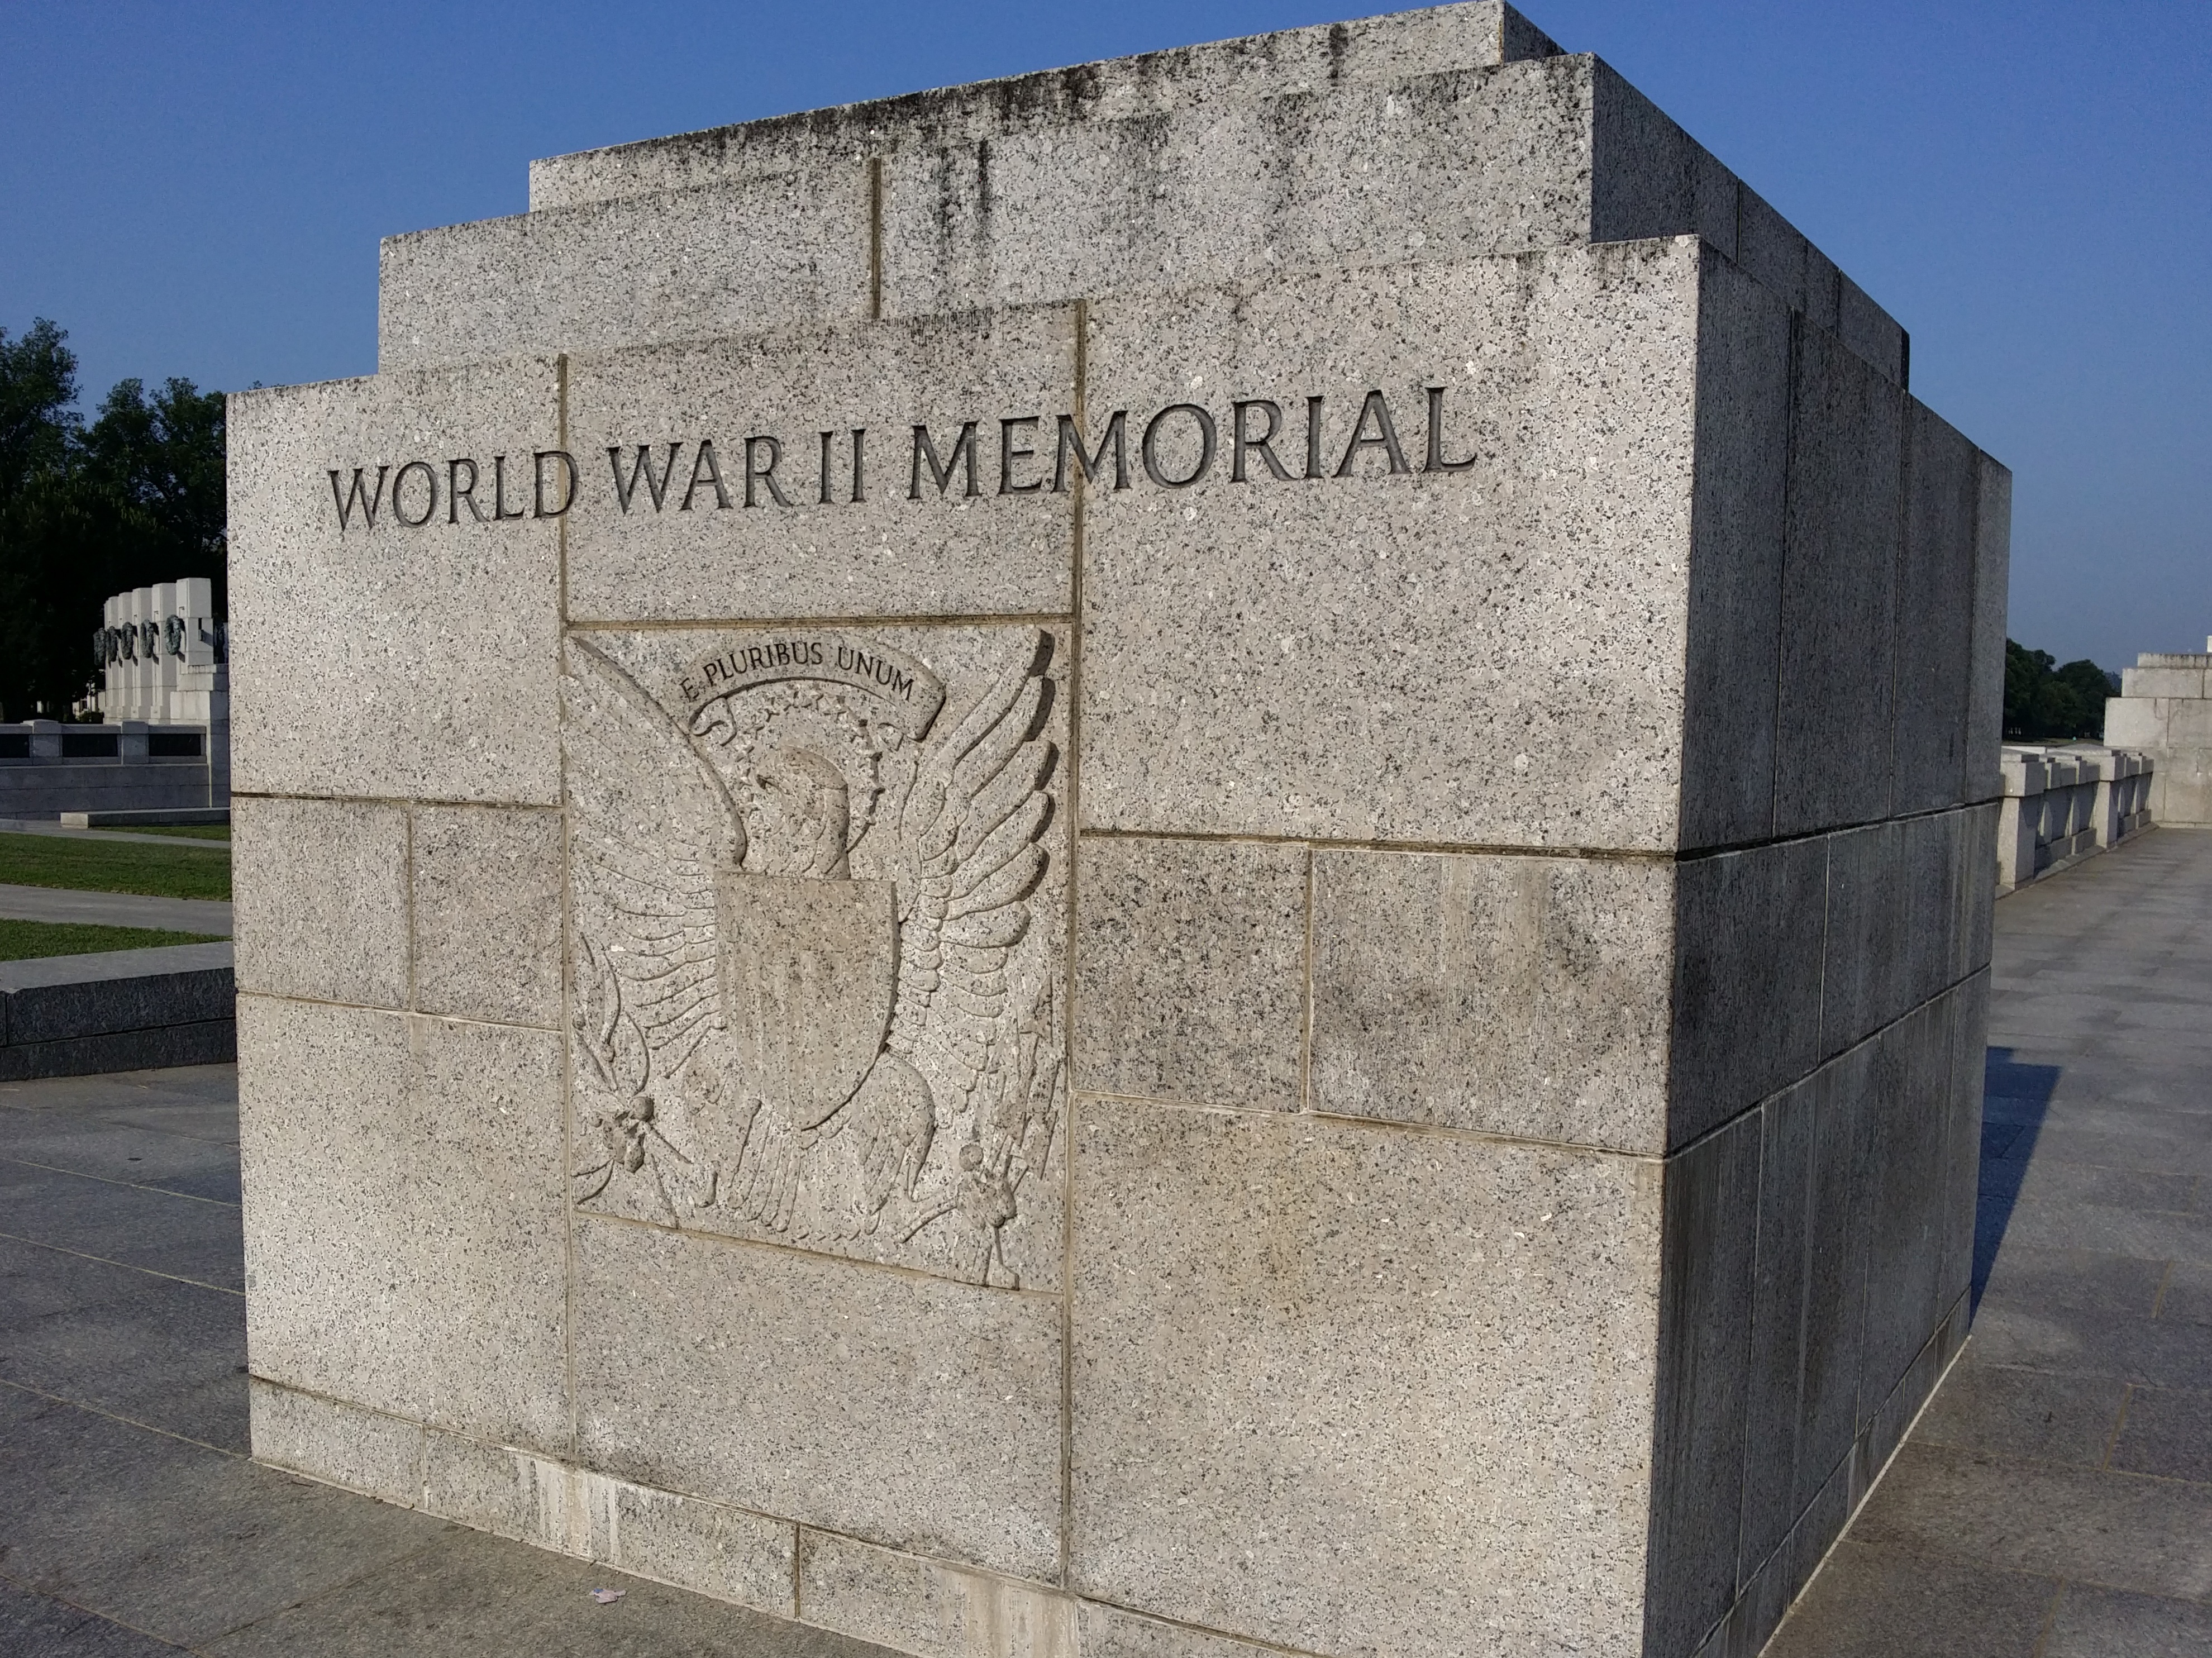
architecture, monument, park, washington, dc, memorial, monolith, world war ii, ancient history